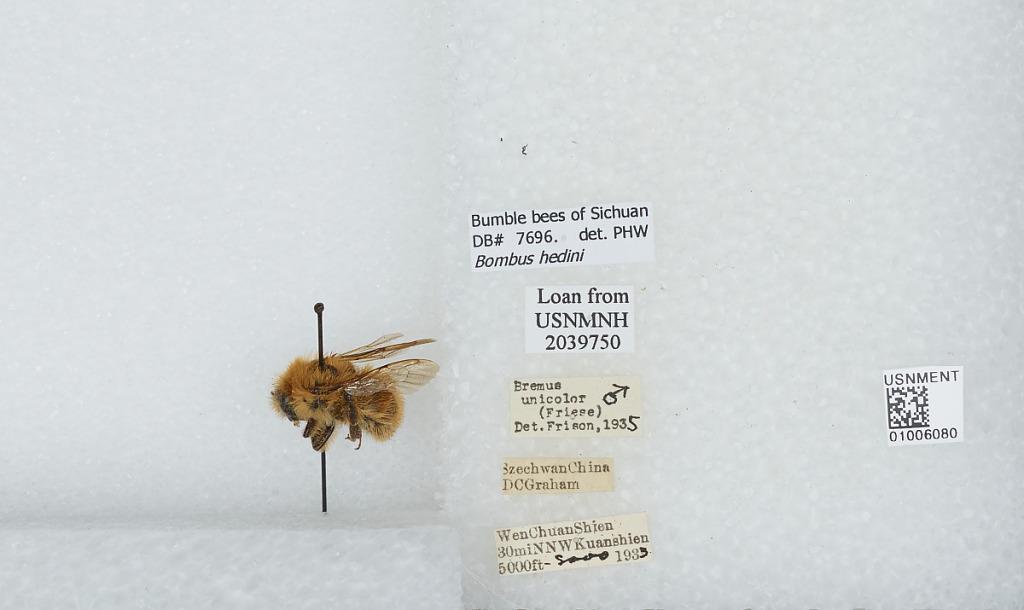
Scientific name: Bombus (Thoracobombus) hedini Bischoff
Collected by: D. Graham
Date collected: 1933--
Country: China
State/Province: Sichuan
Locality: Wenchuan Shien 30 miles north-northwest of Kuanhsien
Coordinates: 31.4839, 103.588
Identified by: W., P. H.